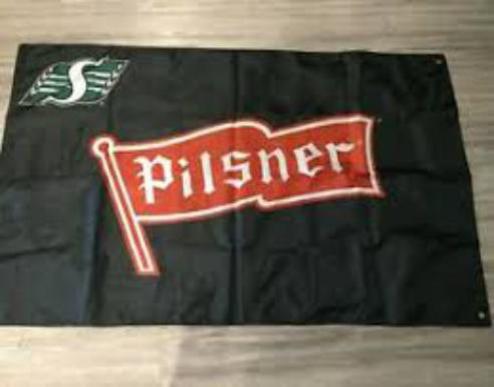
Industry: Food